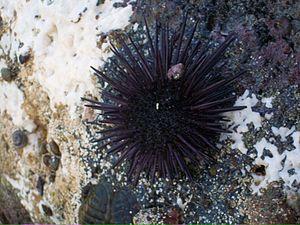
Echinometra vanbrunti est une espèce d'oursins tropicaux de la famille des Echinometridae, que l'on trouve sur les côtes pacifiques de l'Amérique centrale.
Echinometra est un genre d'oursins tropicaux de la famille des Echinometridae, très répandu dans toutes les mers chaudes du globe.
Le Golfe de Californie est situé entre la côte de Basse-Californie à l'ouest et le Mexique continental à l'est, et s'ouvre sur l'océan Pacifique au sud.